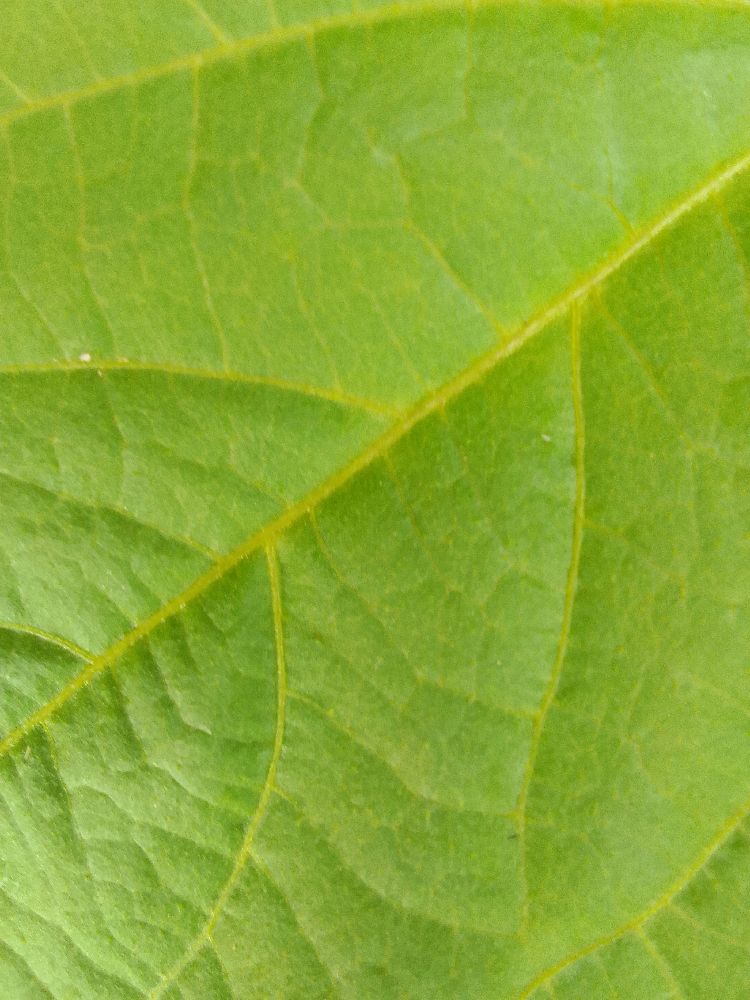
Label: healthy